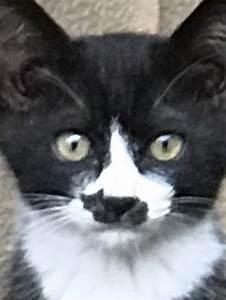
cat